Geschwister-Scholl-Schule (Tübingen)

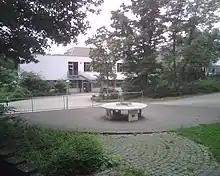
Geschwister Scholl-Schule Tübingen

Geschwister-Scholl-Schule is the largest secondary school in the university town of Tübingen, Baden-Württemberg, Germany. It consists of a Hauptschule, a Realschule, and a Gymnasium.